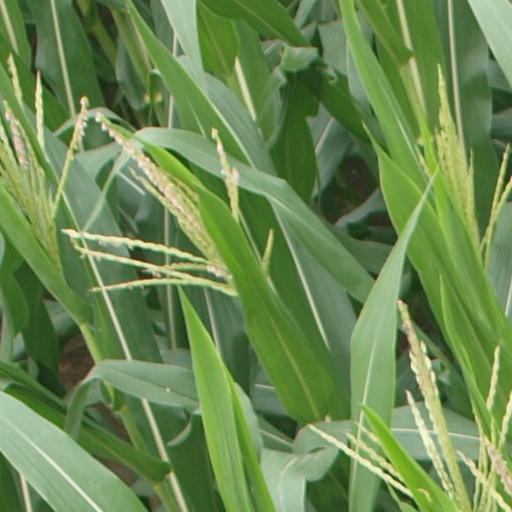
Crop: maize; corn